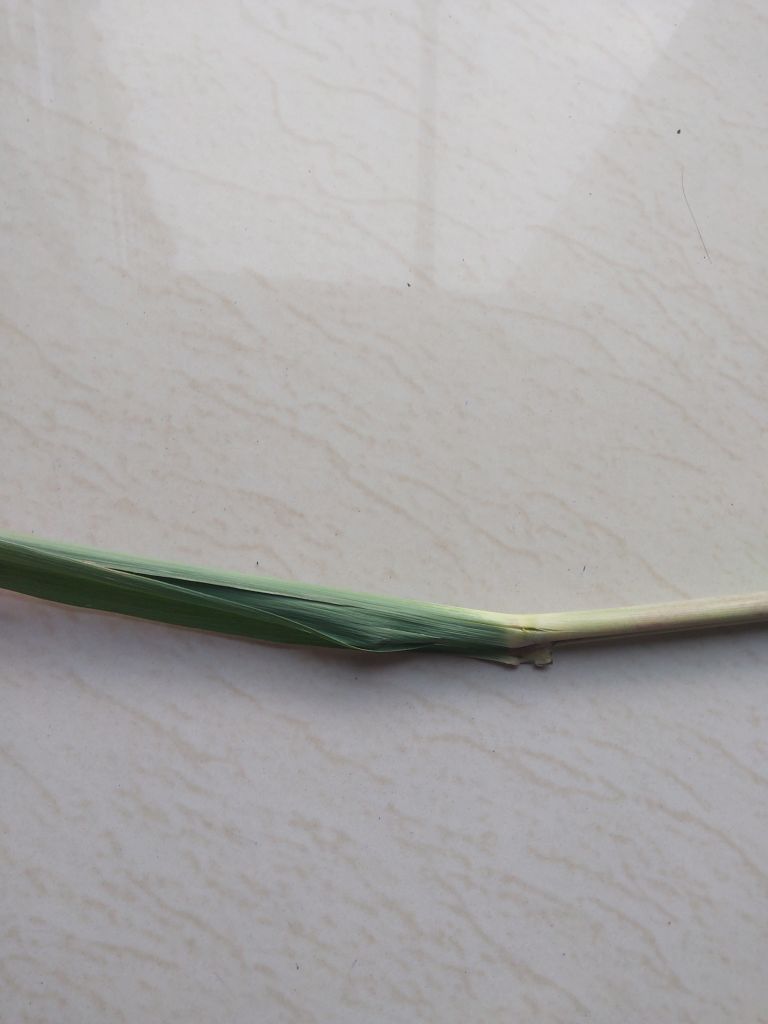
Label: Pokkah Boeng